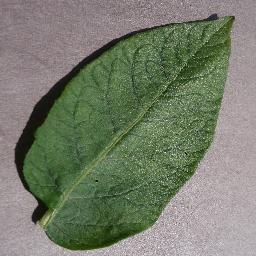
Label: Potato___healthy